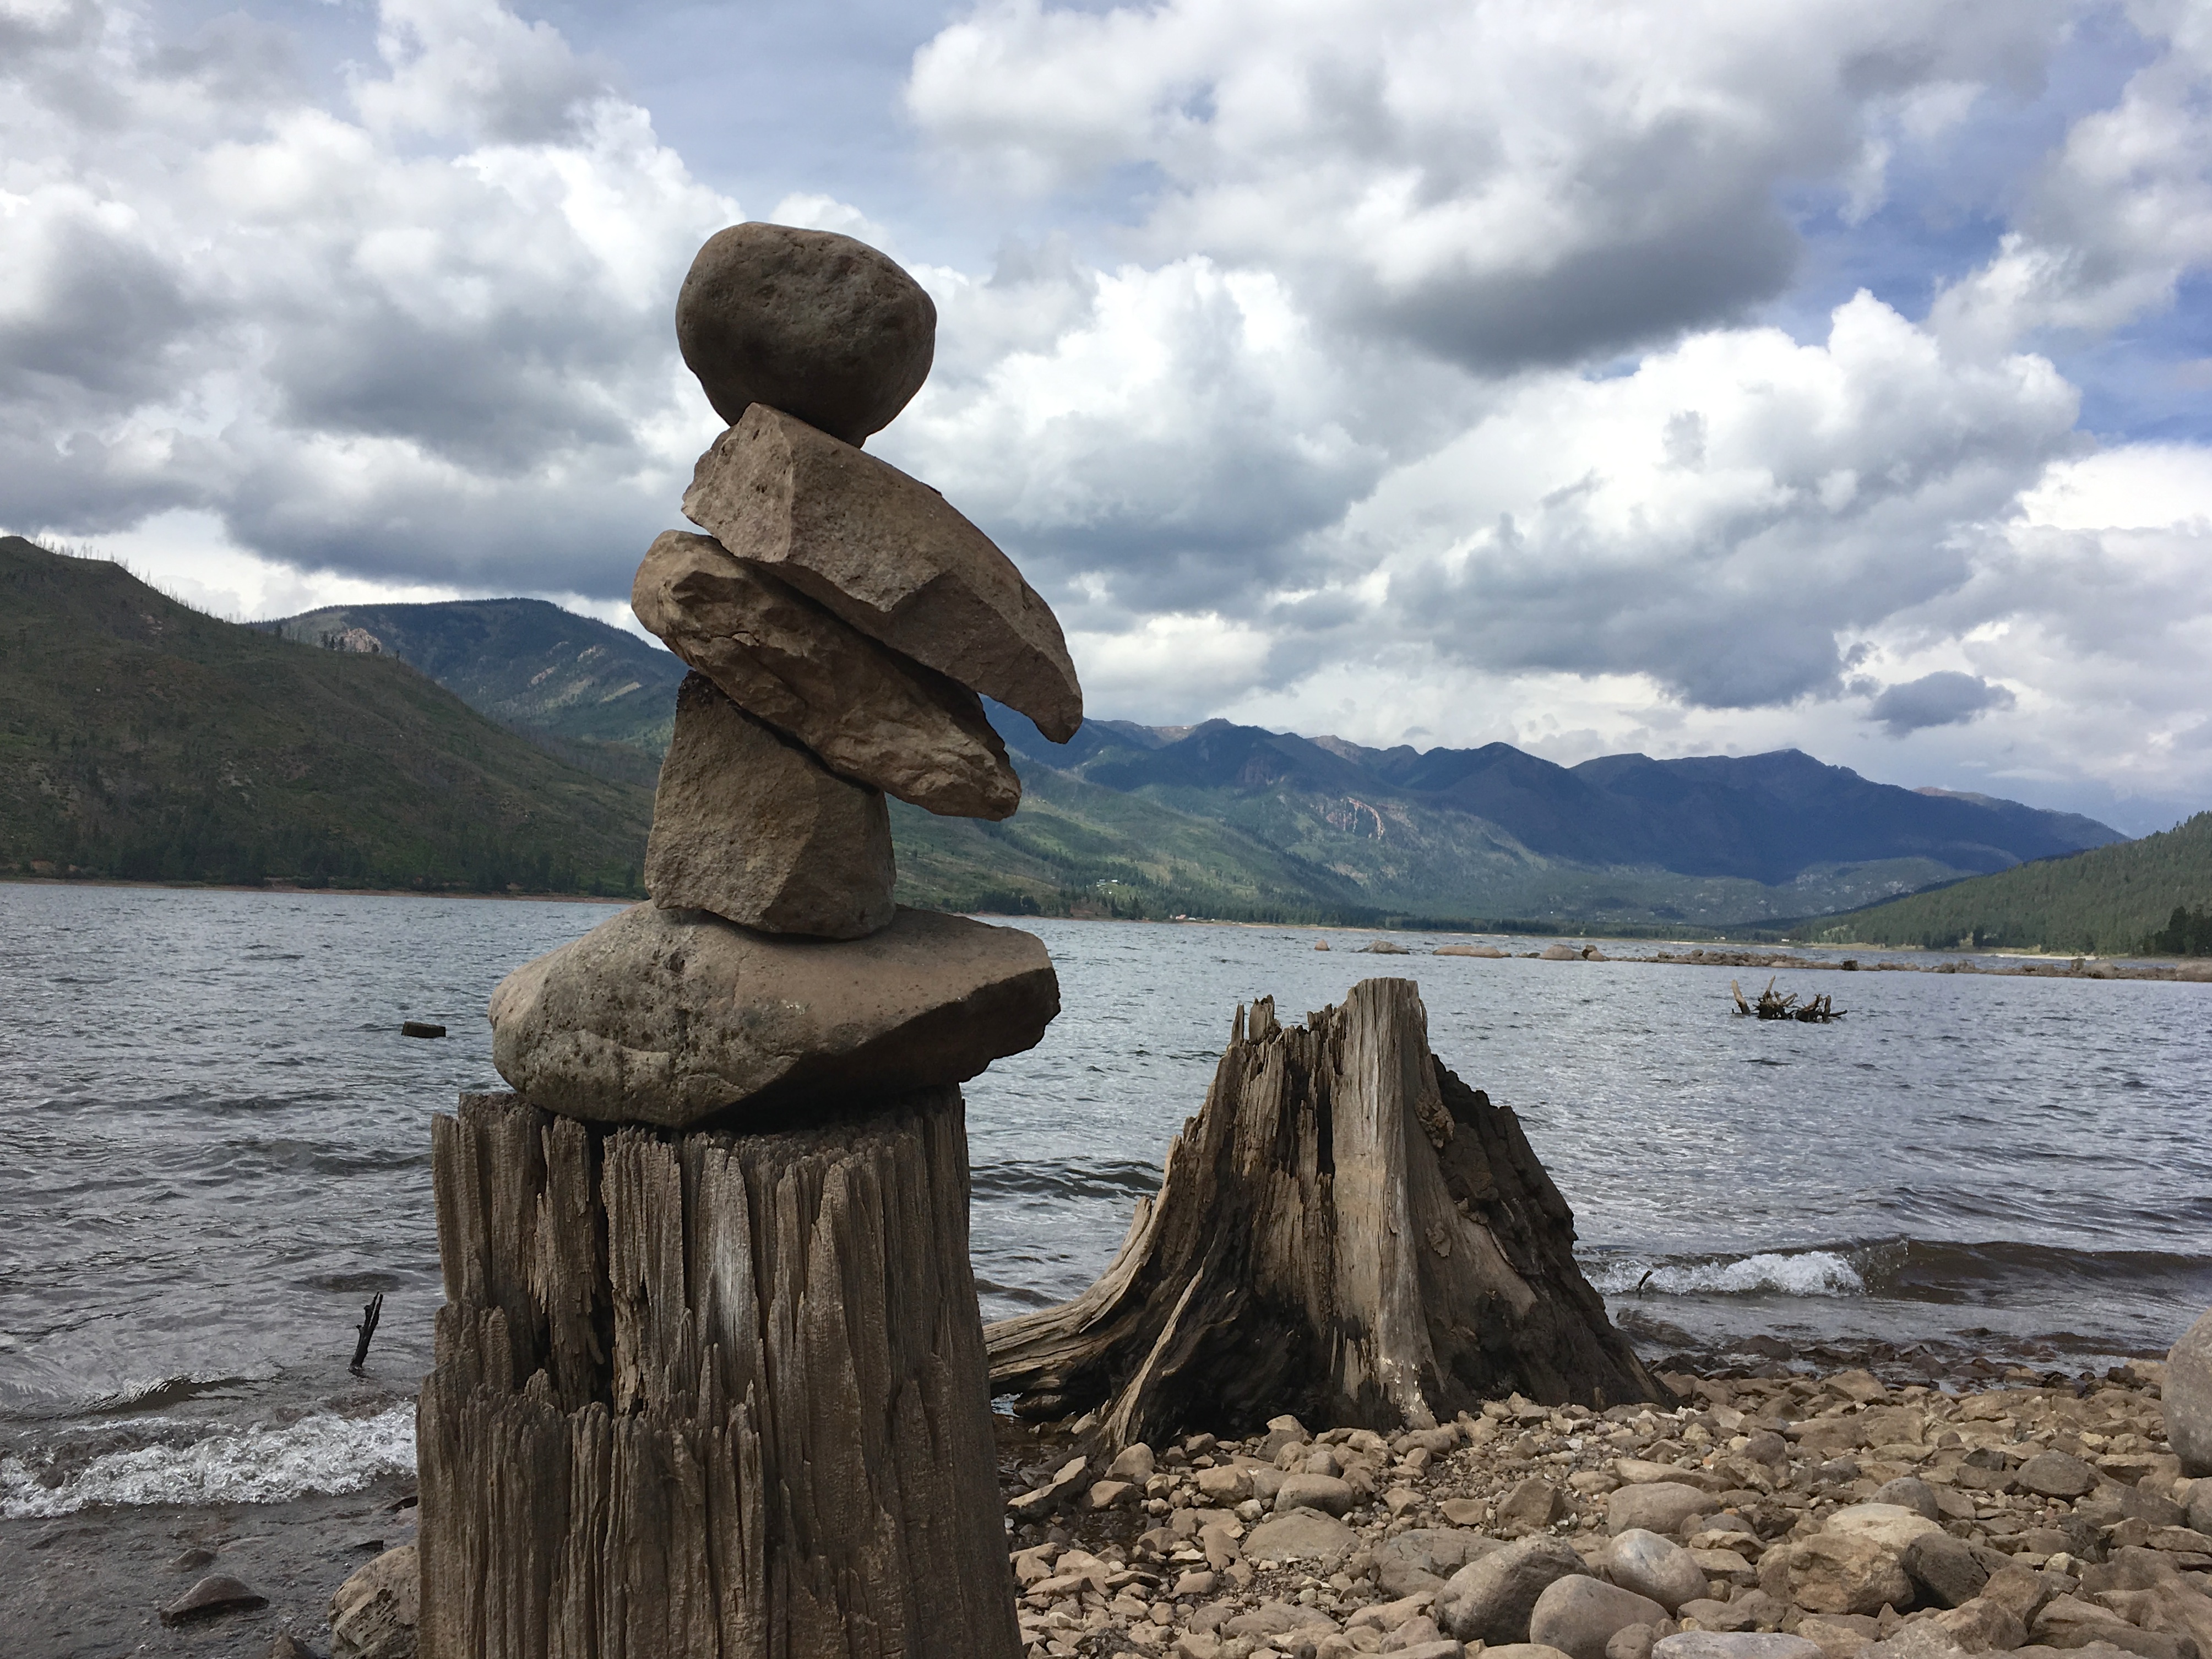
beach, landscape, sea, coast, water, nature, rock, ocean, wilderness, mountain, shore, lake, vacation, bay, terrain, material, body of water, geology